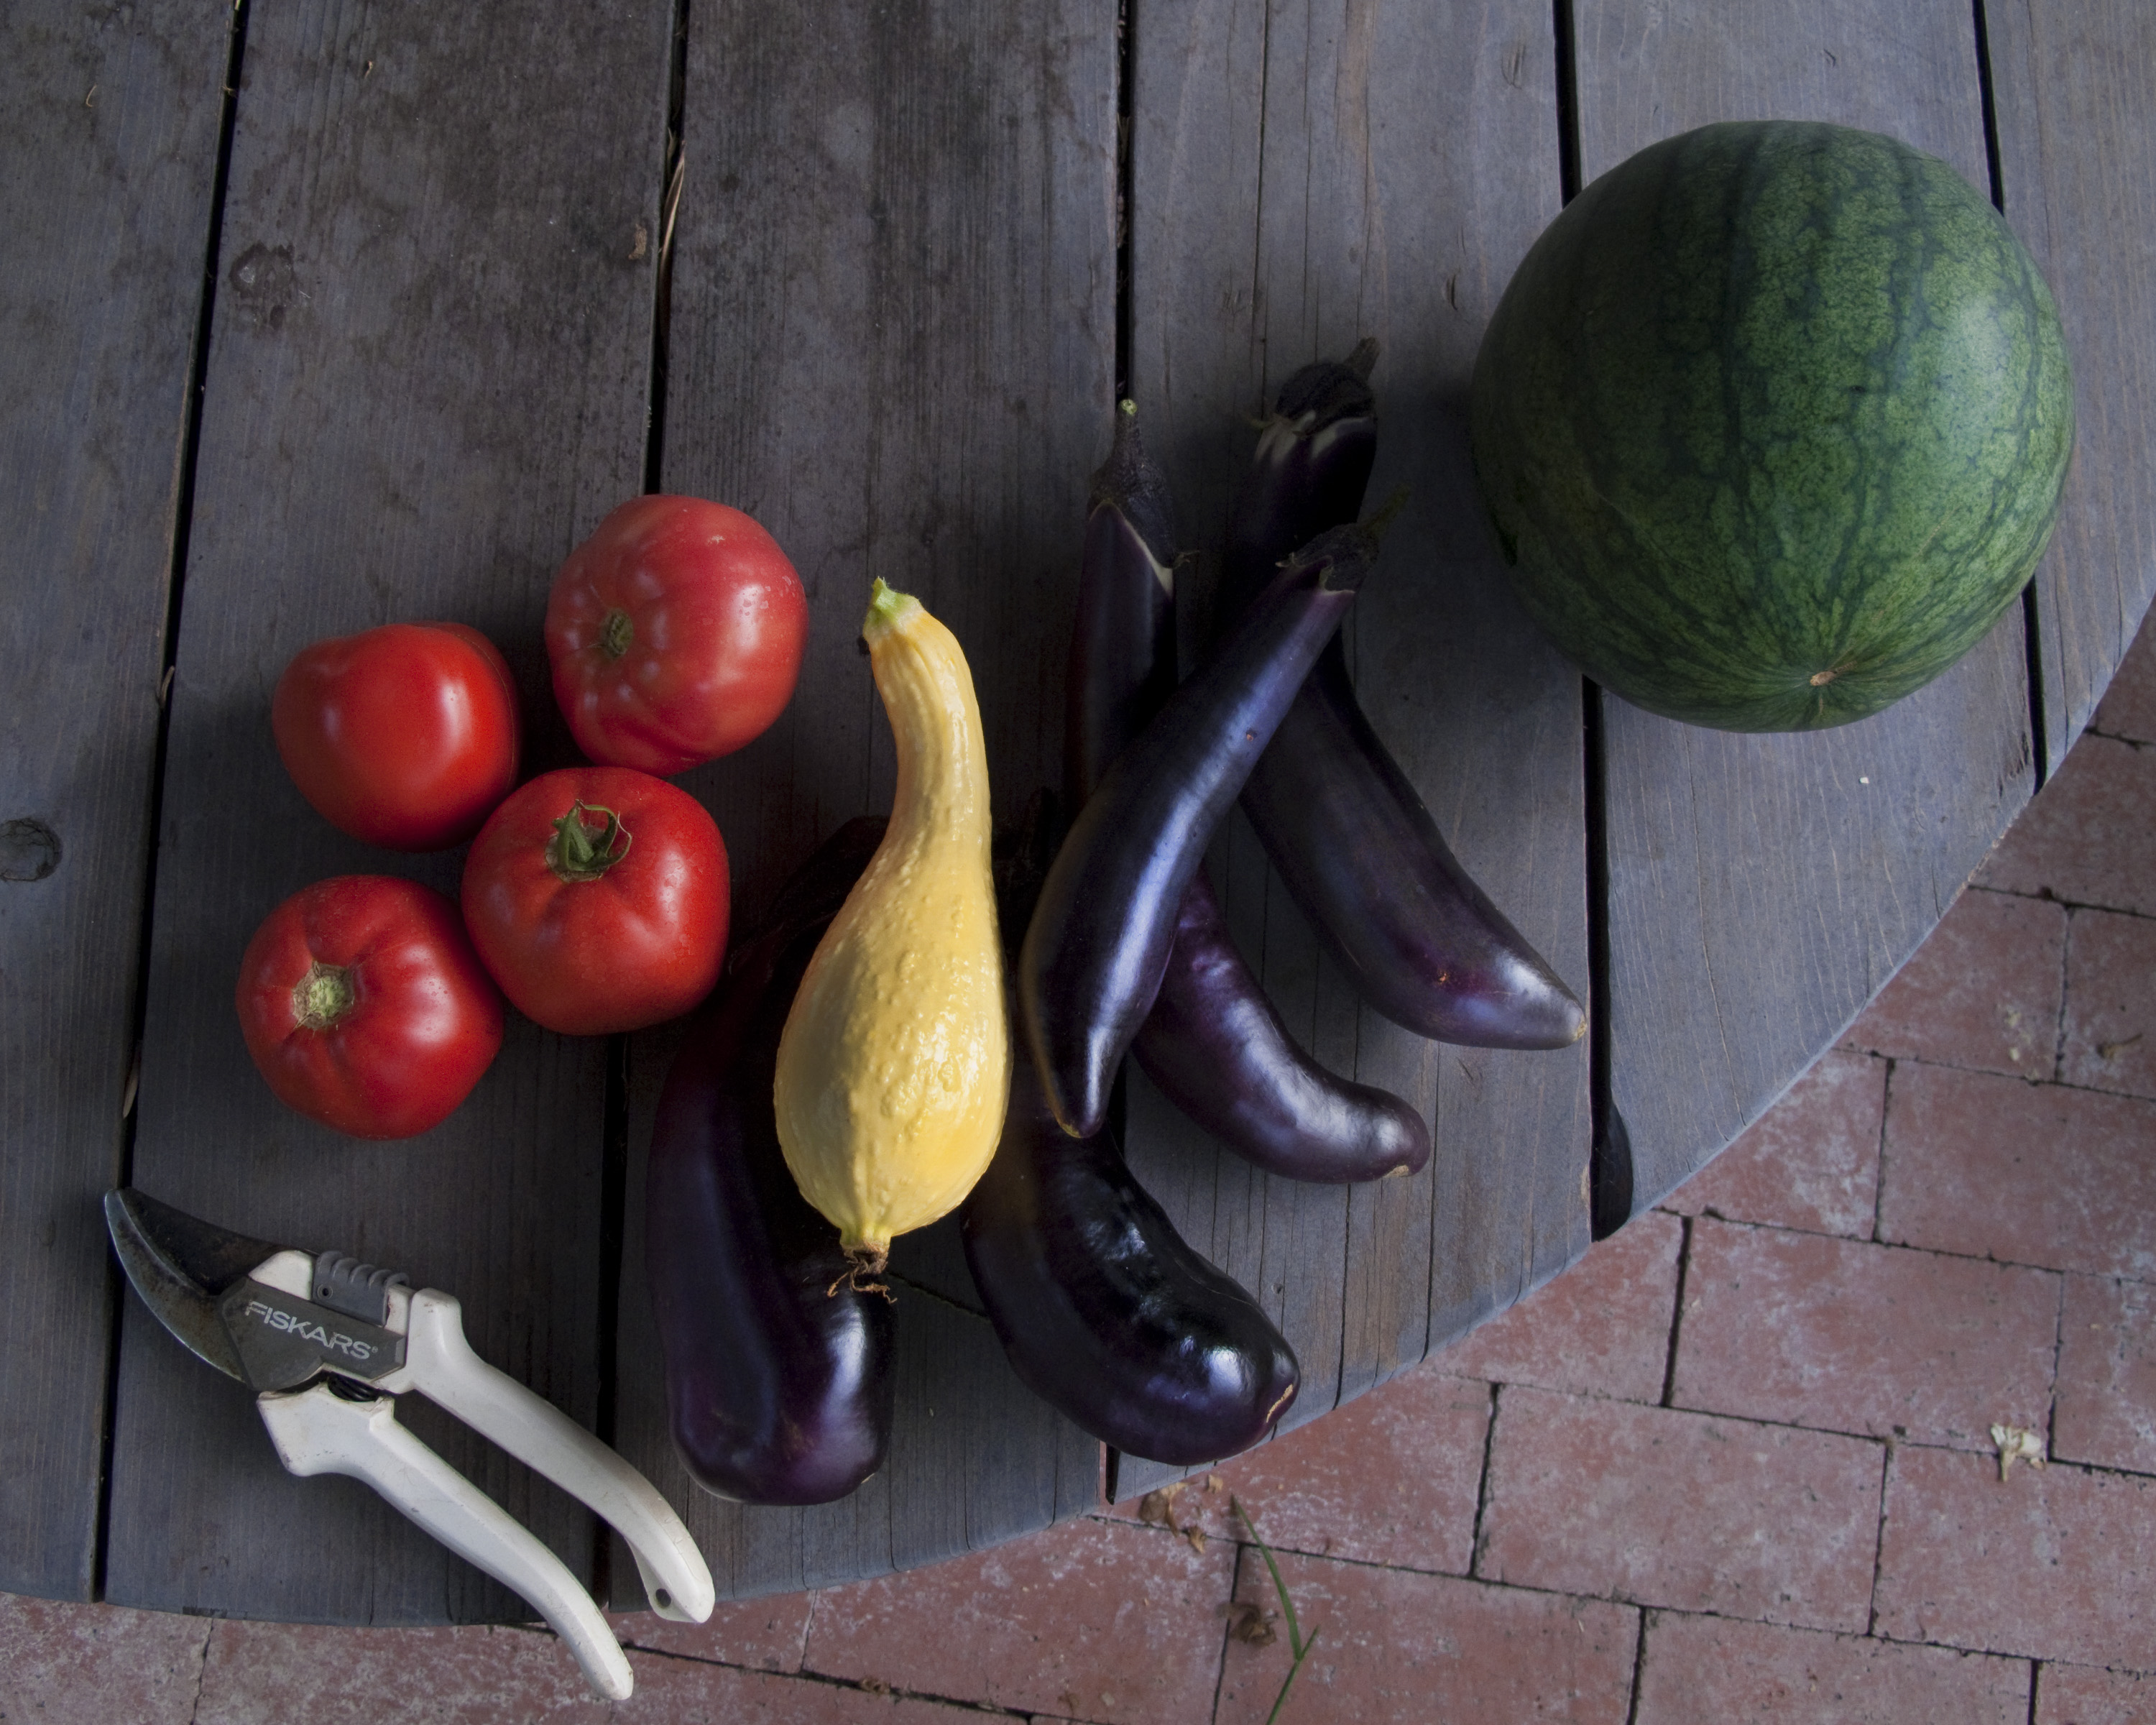
plant, fruit, food, produce, vegetable, still life, painting, flowering plant, still life photography, land plant